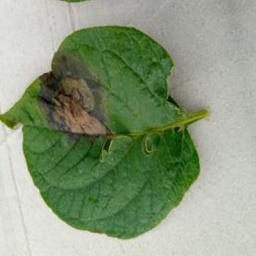
Etiqueta: Late Blight